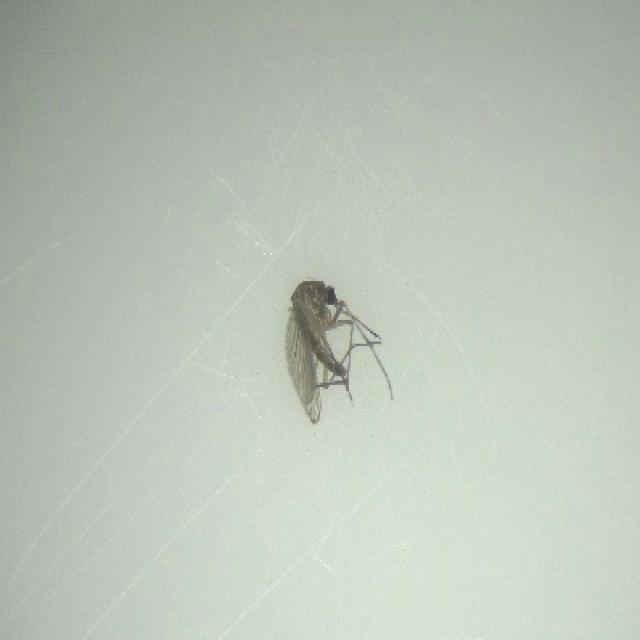
Species: culex_tritaeniorhynchus